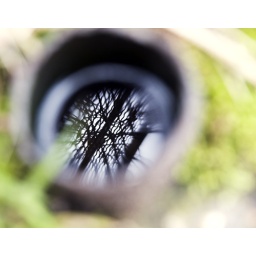
water mirror in a tube. I just really liked the surreal look the fence had in this reflection!